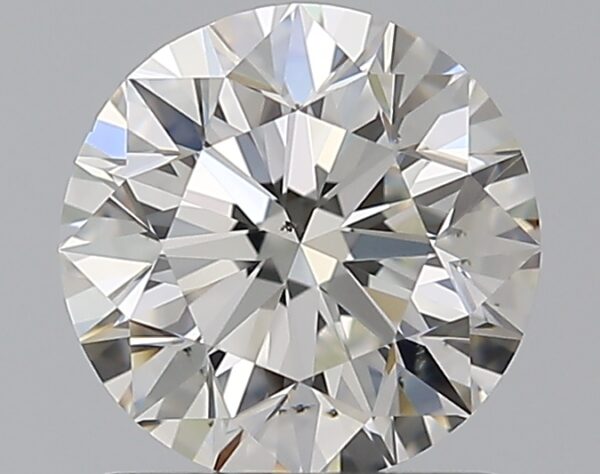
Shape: round
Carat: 1.01
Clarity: VS2
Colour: I
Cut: EX
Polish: EX
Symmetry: EX
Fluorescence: F
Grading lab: GIA
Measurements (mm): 6.32 x 6.36 x 4.03